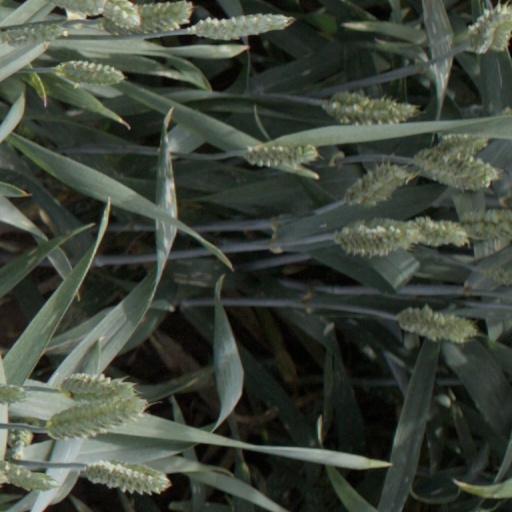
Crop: wheat